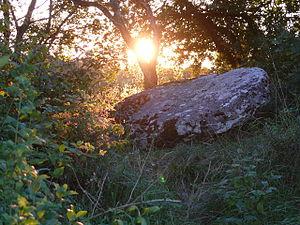
Dolmen de la «
Cet article présente les sites mégalithiques de la Haute-Saône, en France.
Colombe-lès-Vesoul est une commune française située dans le département de la Haute-Saône, en région Bourgogne-Franche-Comté.